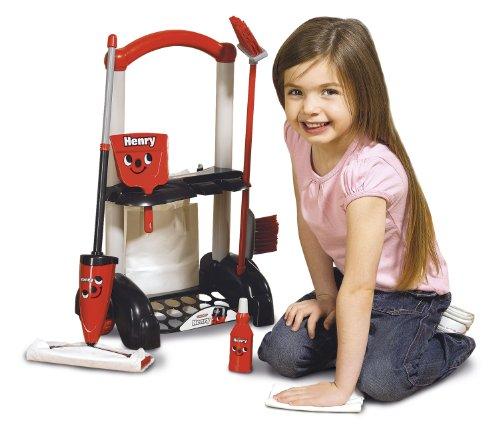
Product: Casdon Henry Cleaning Trolley
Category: Toys & Games | Dress Up & Pretend Play | Pretend Play | Housekeeping
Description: Stylish Henry branded cleaning trolley.
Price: $22.17
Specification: ProductDimensions:7.5x15x23inches|ItemWeight:2.22pounds|ShippingWeight:2.7pounds(Viewshippingratesandpolicies)|DomesticShipping:ItemcanbeshippedwithinU.S.|InternationalShipping:ThisitemcanbeshippedtoselectcountriesoutsideoftheU.S.LearnMore|ASIN:B0037LIZKQ|Itemmodelnumber:630|Manufacturerrecommendedage:36months-7years